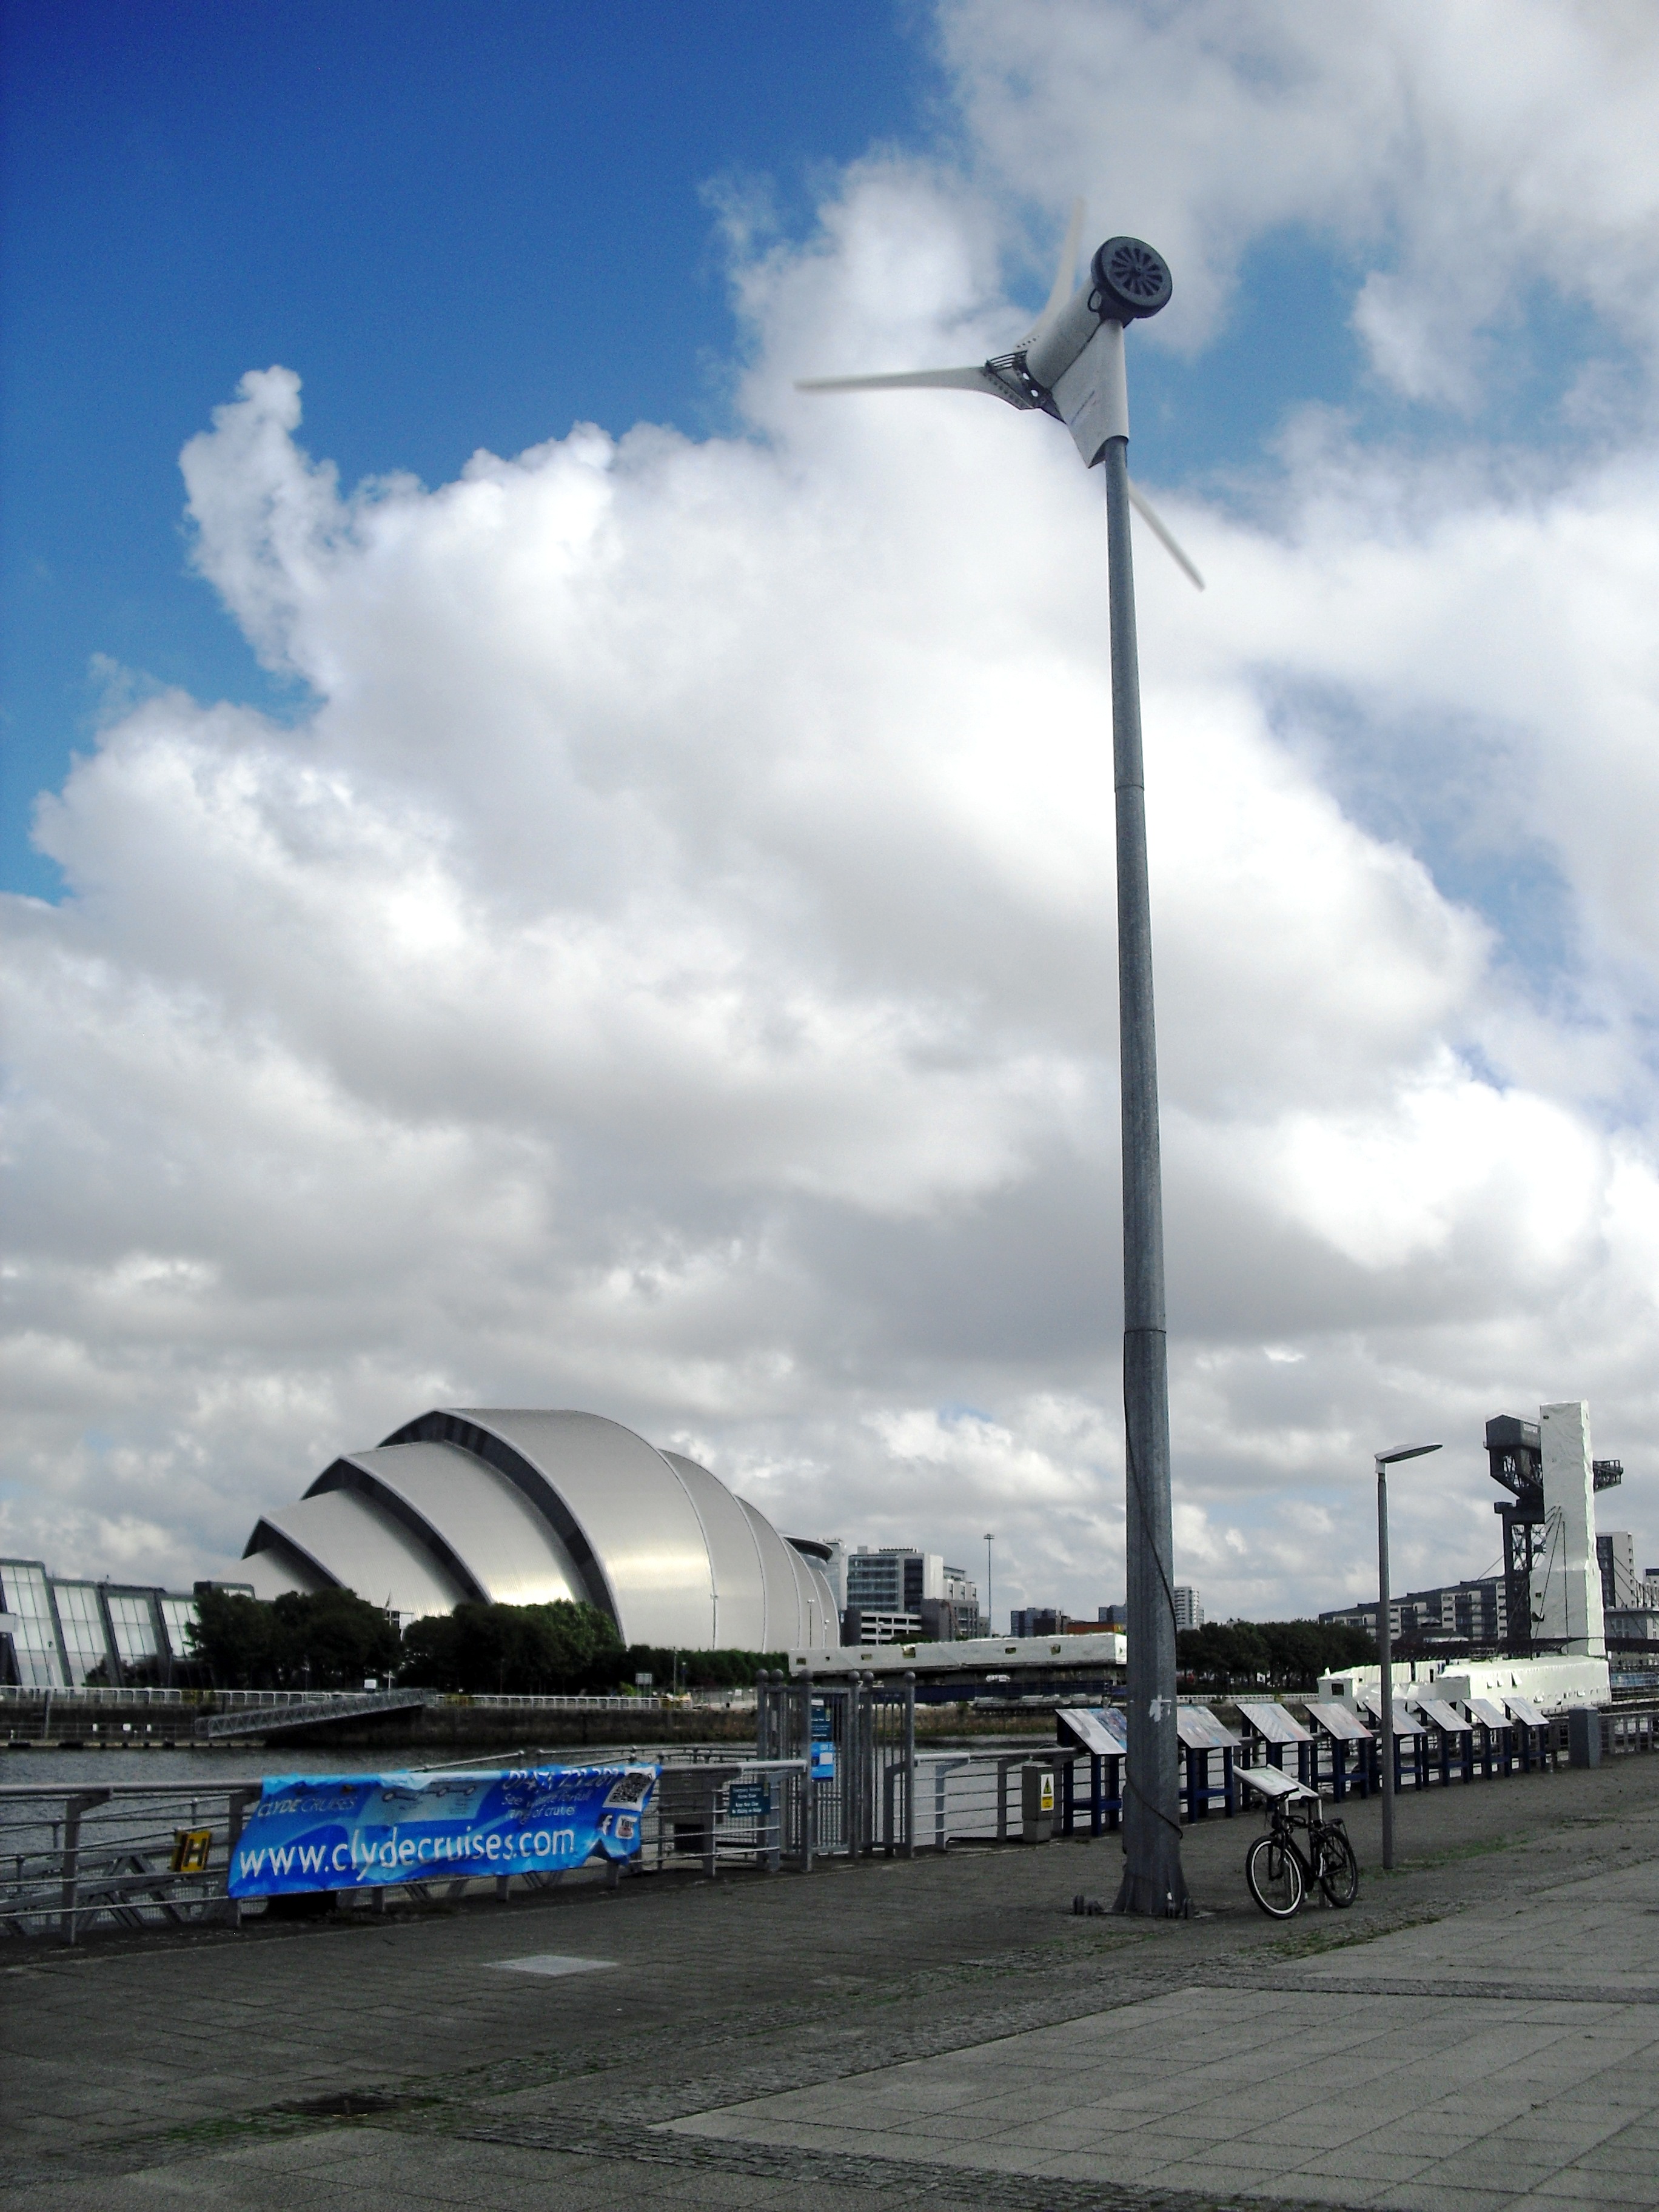
sea, cloud, architecture, sky, wind, blue, street light, lighting, buildings, glasgow, clyde, secc, atmosphere of earth